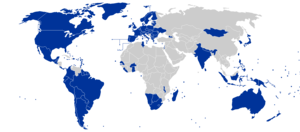
Liberalt demokrati
Lande markeret med blåt betegnes som repræsentative demokratier i en undersøgelse fra Freedom House i 2017.[1]
Et liberalt demokrati eller konstitutionelt demokrati er den dominerende form for demokrati i det 21. århundrede. Under den kolde krig blev liberale demokratier anset som modsvaret til de såkaldte folkedemokratier, som var kommunistiske et-partistater.